Henry Too Wesley

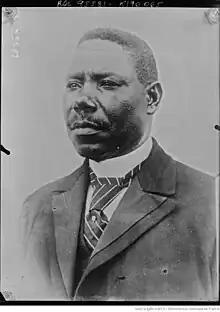
Wesley in 1924

Henry Toö Wesley (5 December 1877 – 18 June 1944) was a Liberian lawyer and politician who served as the country's 19th vice president from 1924 to 1928. A member of the Grebo ethnic group, Wesley was Liberia's first indigenous vice president.